Prisma Health

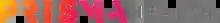
Prisma Health logo

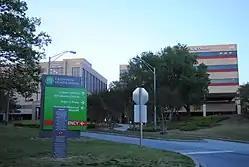
Greenville Memorial Hospital houses the organization's headquarters.

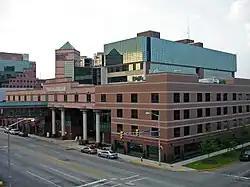
Prisma Health Baptist

Prisma Health is a not-for-profit health organization in South Carolina, formed by the merging of Palmetto Health and the Greenville Health System in November 2017. Its headquarters are on the property of Greenville Memorial Hospital in Greenville.